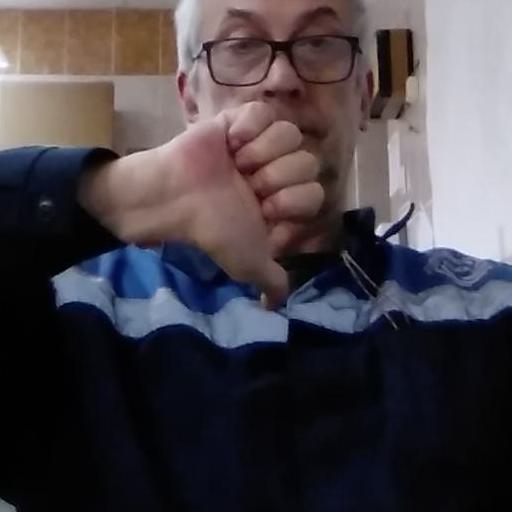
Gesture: dislike